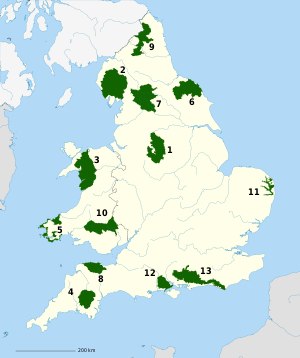
Nationalparker i England og Wales
De tretten områder som er udpeget til nationalparker i England og Wales. Numrene på kortet refererer til listen
Nationalparker i England og Wales er forholdsvis urørte naturområder som er beskyttet under National Parks and Access to the Countryside Act 1949. Det meste af parkerne er i privat eje, og det bor et ikke ubetydelig antal mennesker i de beskyttede områder.